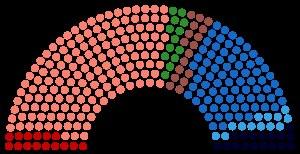
L'élection présidentielle grecque de 2014-2015 est un scrutin qui s'est tenu, au suffrage universel indirect, en deux phases ; la première, en trois tours, les 17, 23 et 29 décembre 2014 et la seconde, en un tour unique, le 18 février 2015.
Les députés de la XVIe législature du Parlement hellénique sont les 300 députés de la XVIe législature du Parlement hellénique élue lors des élections législatives grecques de janvier 2015. Leur mandat commence le 5 février et s'achève par la dissolution du Parlement le 28 août 2015.